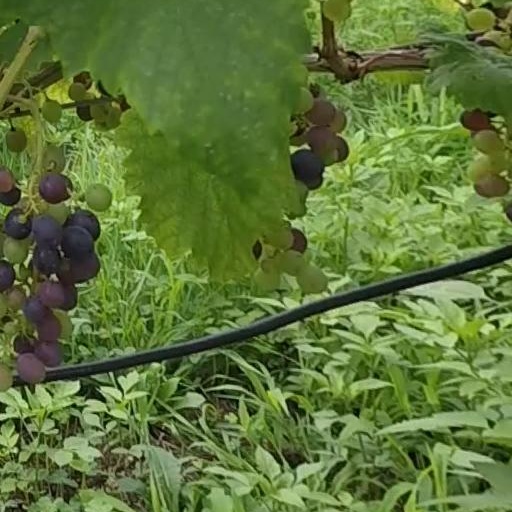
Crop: grape